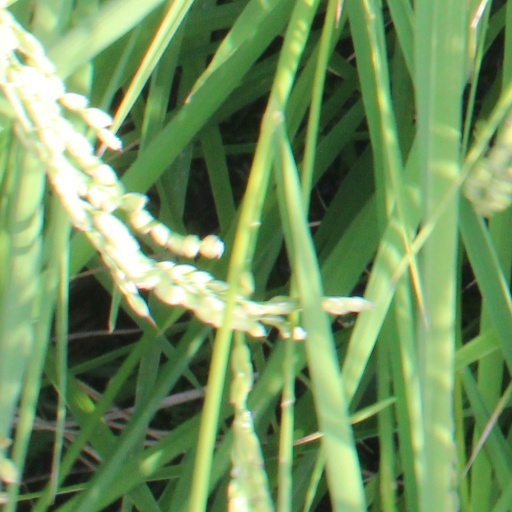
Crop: rice